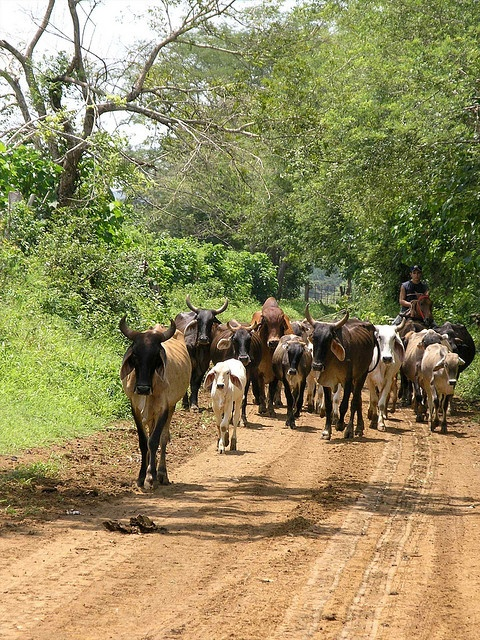
a large herd of cows being led down the road by people
A herd of wild animals walking down a dirt road.
Cows being herded down a dirt road by a man on a horse
A man on a horse is herding animals down a trail.
A herd of cattle are being led down a dirt road.